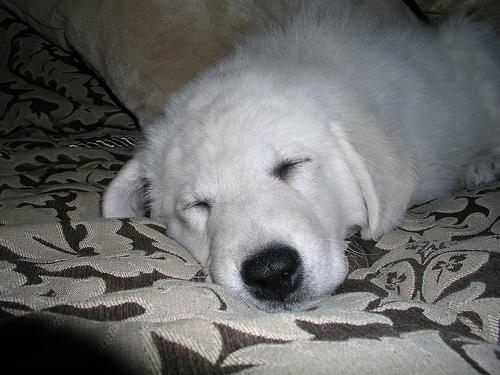
kuvasz